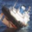
Label: ship